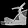
Label: Sandal